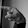
ASL letter: P